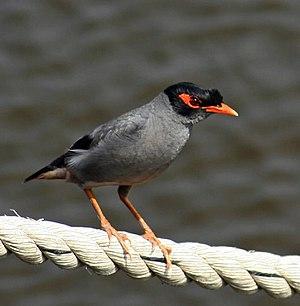
Les Martins constituent un genre d'oiseaux proche des mainates de la famille des Sturnidae.